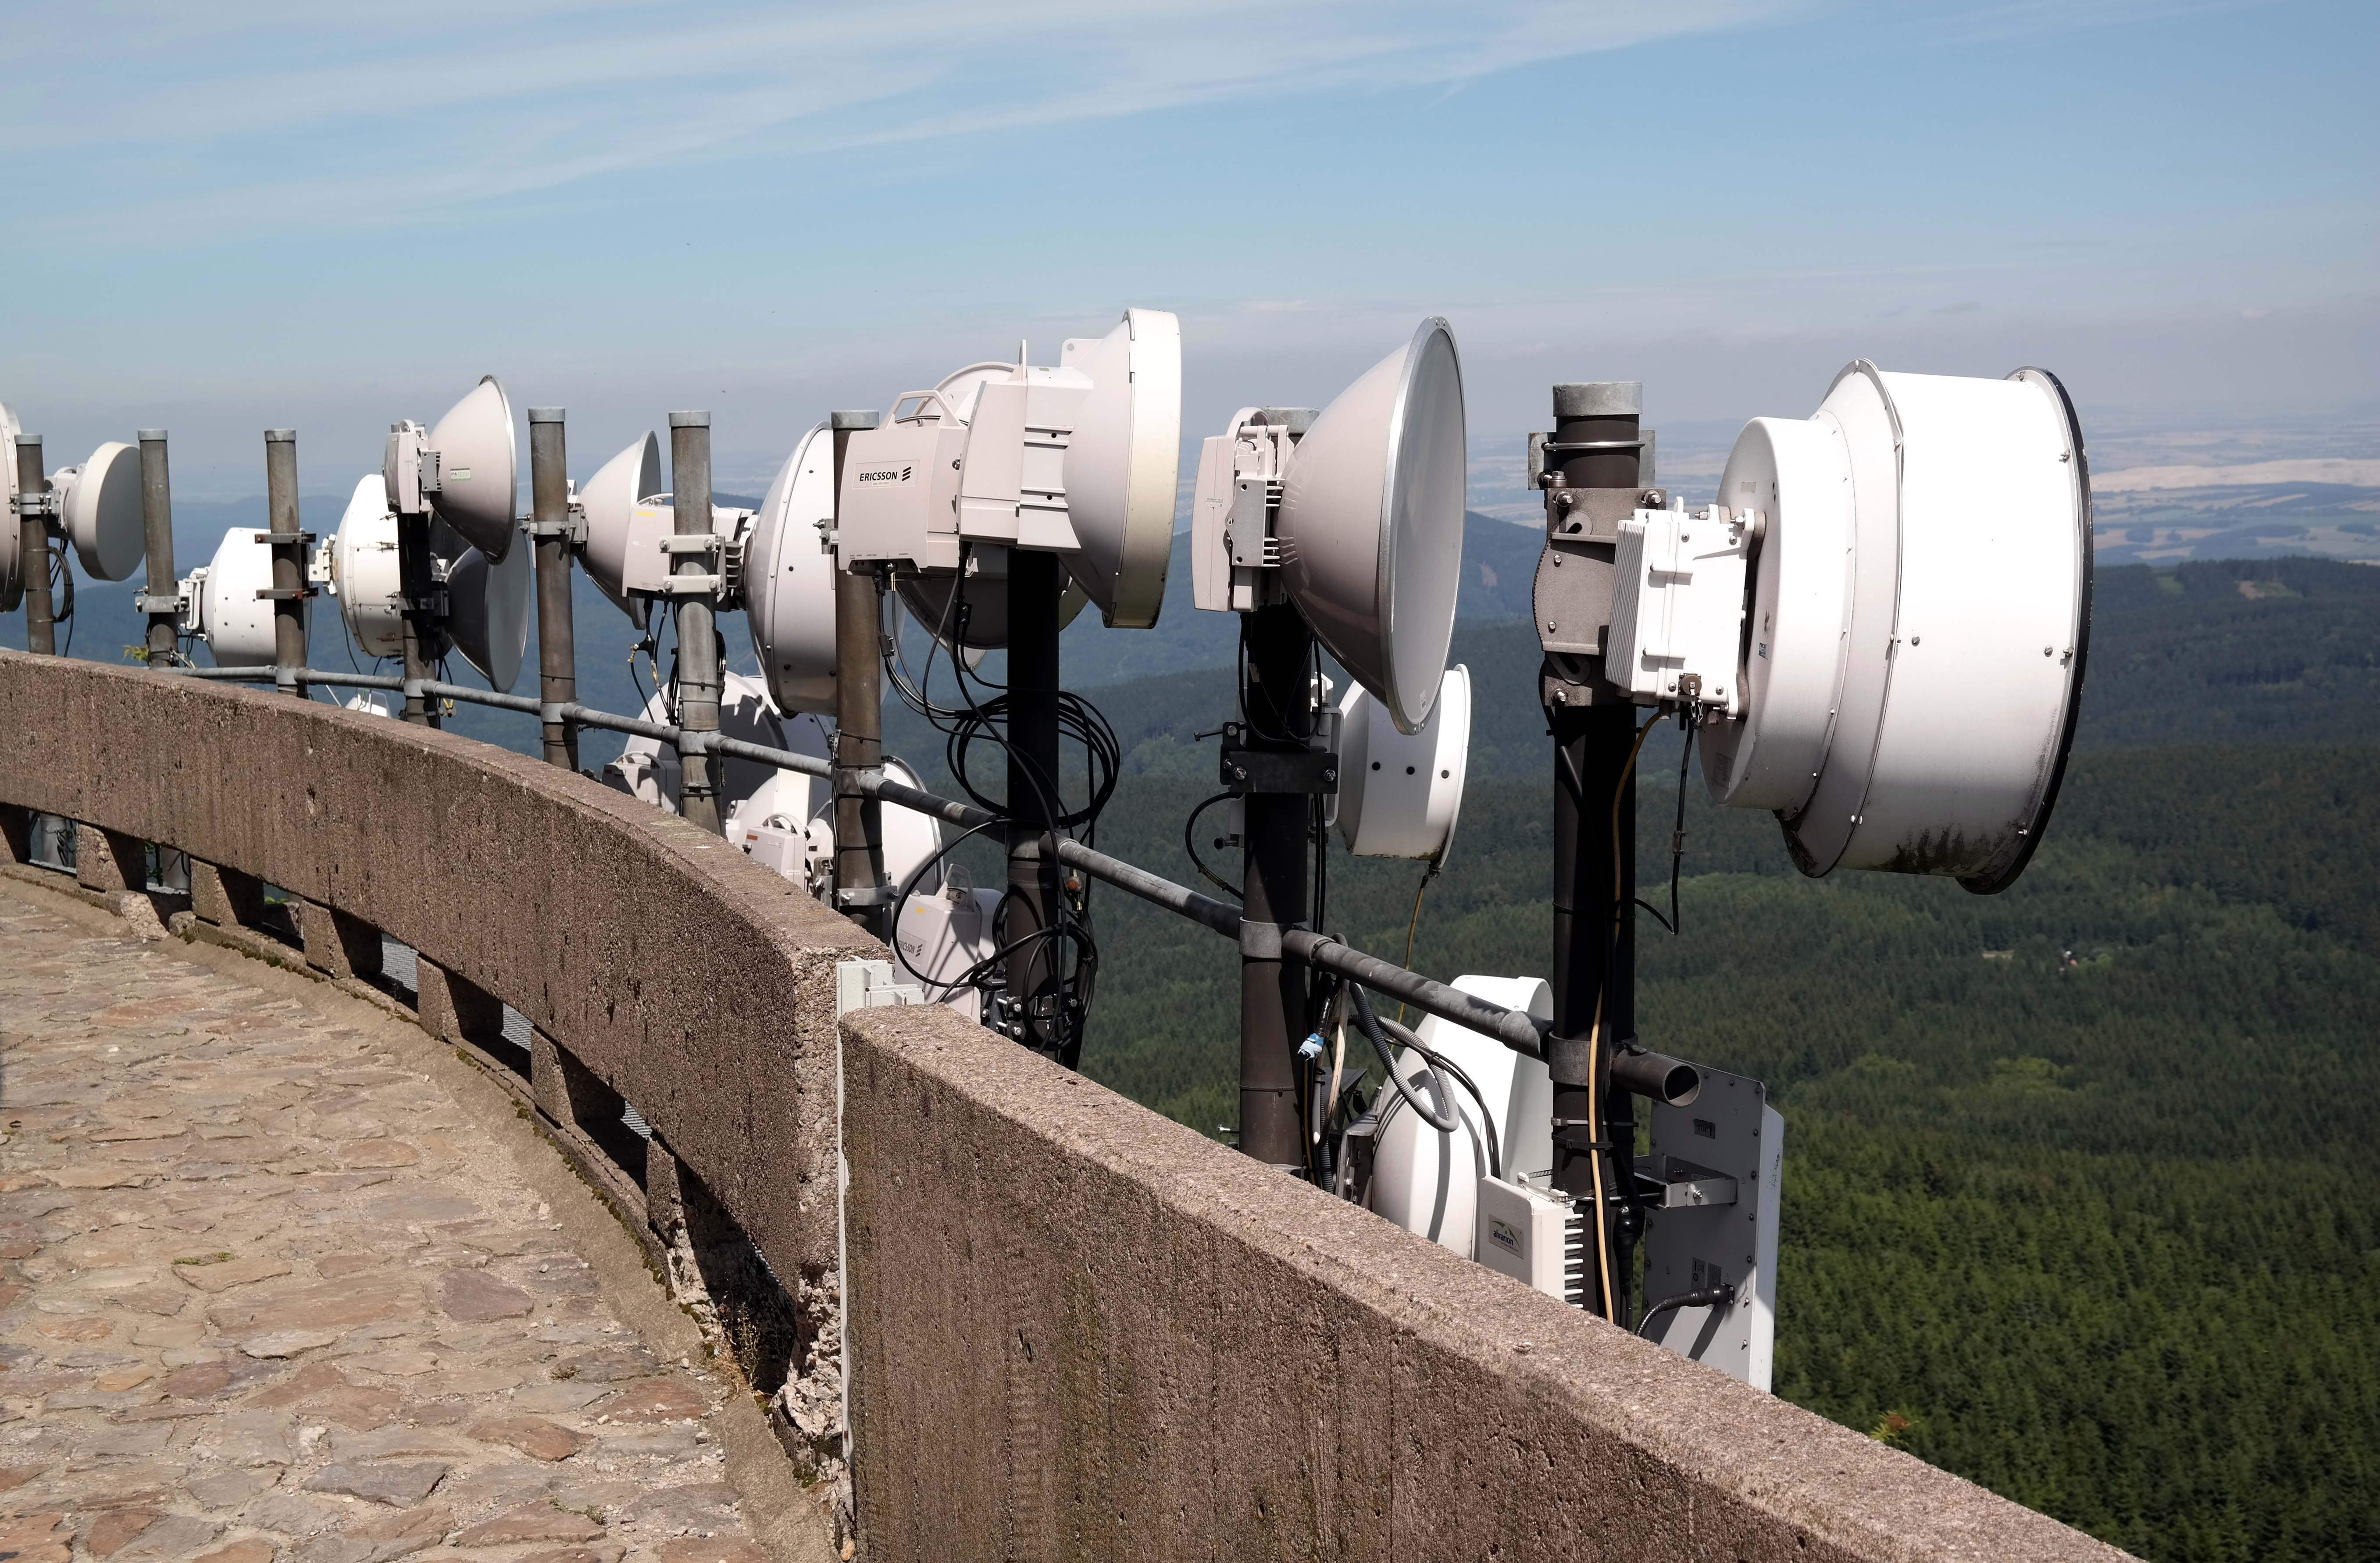
sky, technology, antenna, vehicle, satellite dish, electronics, message, reception, parabolic mirrors, high tech, ground station, satellite antenna, mail flow